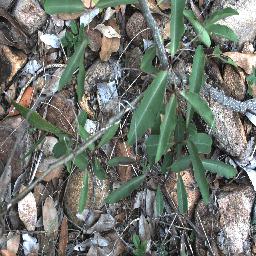
Label: rubber_vine